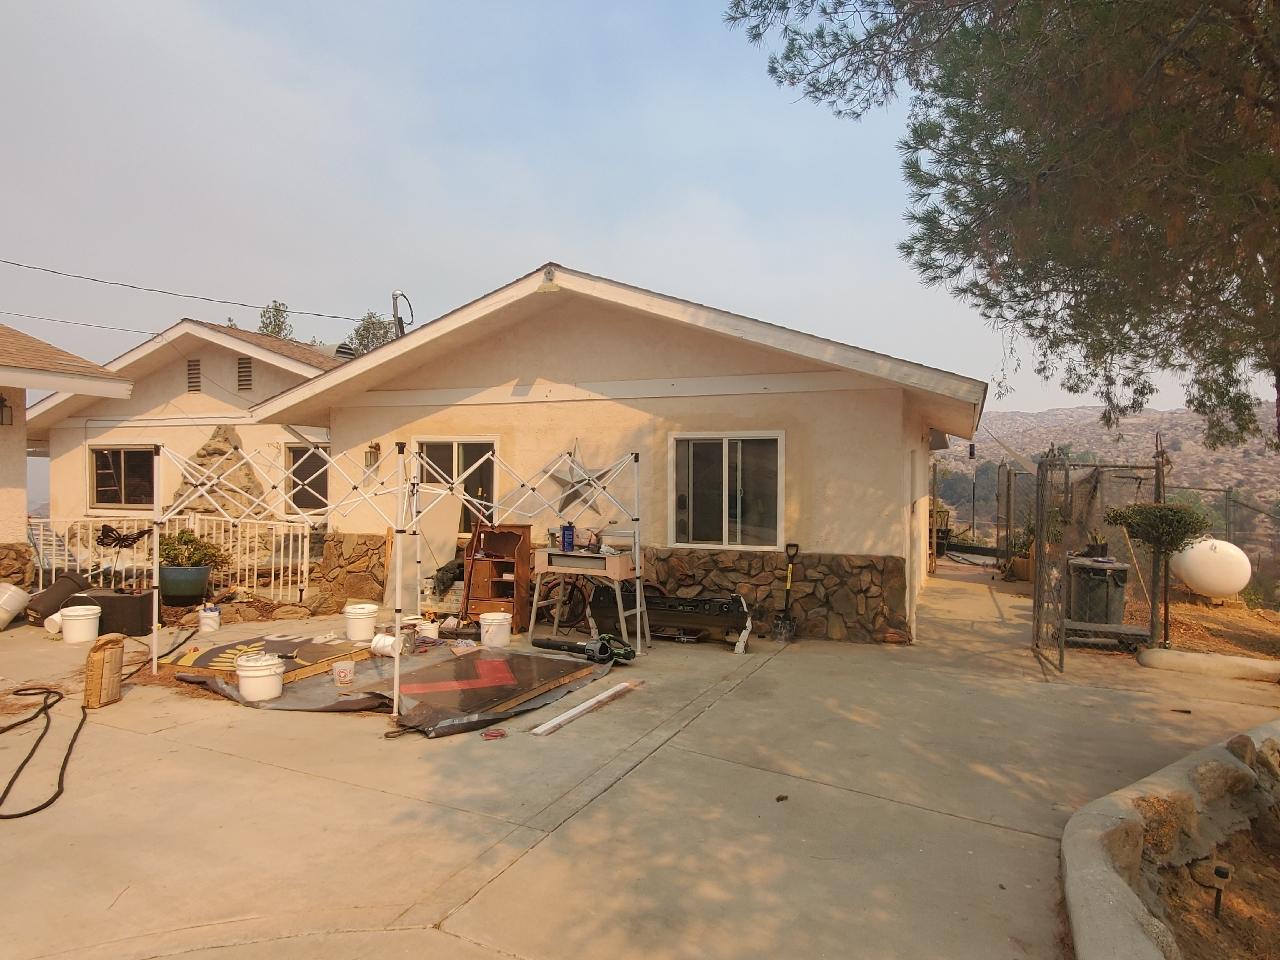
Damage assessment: no_damage